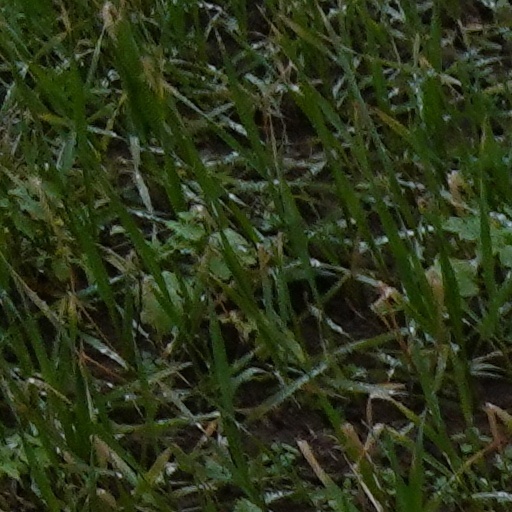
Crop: wheat